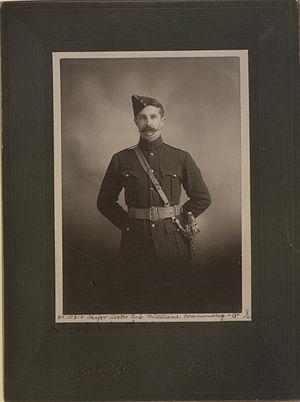
Port Hope est une ville du sud de la province de l'Ontario au Canada ; située à environ 110 km à l'est de Toronto et 160 km à l'ouest de Kingston. Elle est située à l'embouchure de la rivière Ganaraska sur la rive nord du lac Ontario, à l'extrémité ouest du comté de Northumberland.
Le major-général Victor Arthur Seymour Williams, né en 1867 à Port Hope et décédé le 12 décembre 1949 à Toronto en Ontario, était un général canadien durant la Première Guerre mondiale et, par la suite, a été le commissaire de la Police provinciale de l'Ontario. En juin 1916, il a été sérieusement blessé et capturé par les Allemands. Alors brigadier-général, il est l'un des plus hauts gradés canadiens à être capturés par l'ennemi.